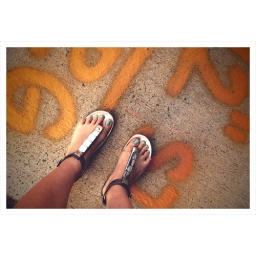
found yellow spray painted street in DUMBO Brooklyn.